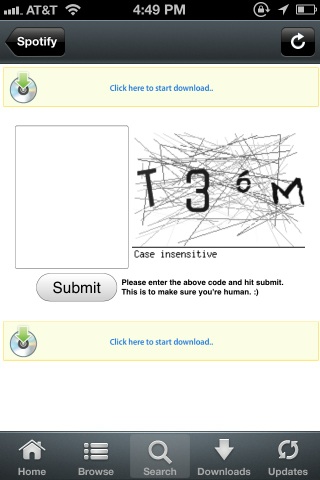Question: What is the captcha on this screenshot?
Answer: t36m